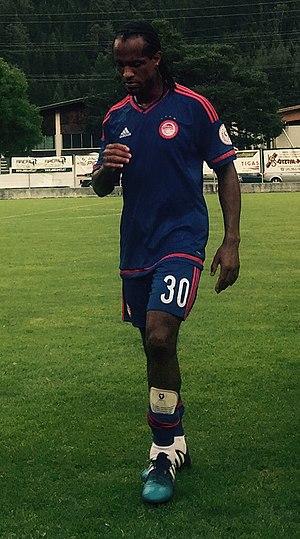
Leandro Salino do Carmo dit Leandro Salino, né le 22 avril 1985 à Juiz de Fora, est un footballeur brésilien.